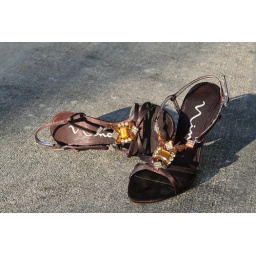
brown satin sandals by nina shoes